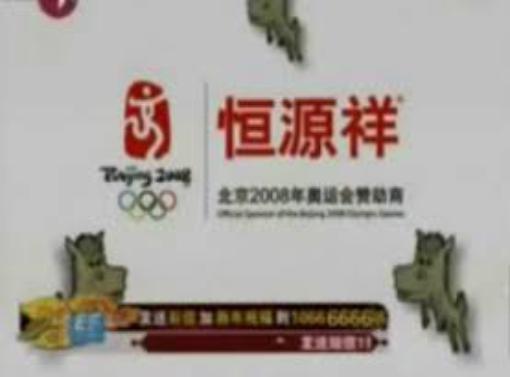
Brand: HengYuXiang
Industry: Necessities